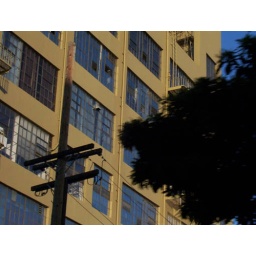
point and shoot out the window of a moving car in san francisco